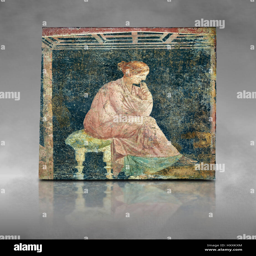
fresco wall painting of a women thinking from person